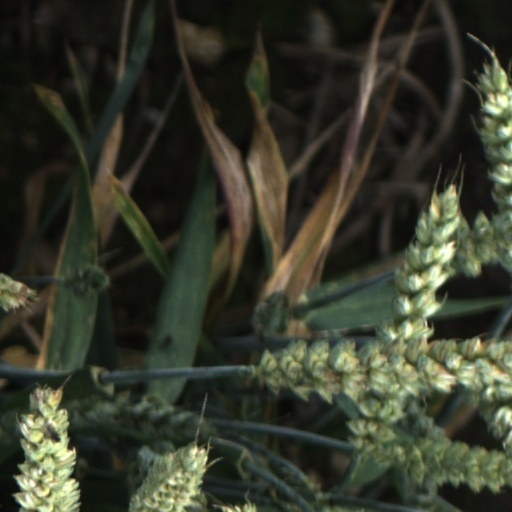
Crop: wheat